Connecticut River

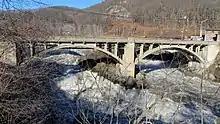
Great Falls (Bellows Falls) at high flow under the Vilas Bridge, taken from the end of Bridge St on the Vermont side, looking upriver

Starting about 1865, the river was used for massive logging drives from Third Connecticut Lake to initially water powered sawmills near Enfield Falls. Trees cut adjacent to tributary streams including Perry Stream and Indian Stream in Pittsburg, New Hampshire, Halls Stream on the Quebec–New Hampshire border, Simms Stream, the Mohawk River, and the Nulhegan River basin in Essex County, Vermont, would be flushed into the main river by the release of water impounded behind splash dams. Several log drivers died trying to move logs through Perry Falls in Pittsburg. Teams of men would wait at Canaan, Vermont, to protect the bridges from log jams. Men guided logs through a drop along the length of Fifteen-Mile Falls (now submerged under Moore and Comerford reservoirs), and through Logan's Rips at Fitzdale, Mulligan's Lower Pitch, and Seven Islands. The White River from Vermont and Ammonoosuc River from New Hampshire brought more logs into the Connecticut. A log boom was built between Wells River, Vermont, and Woodsville, New Hampshire, to hold the logs briefly and release them gradually to avoid jams in the Ox Bow. Men detailed to this work utilized Woodsville's saloons and red-light district. Some of the logs were destined for mills in Wilder and Bellows Falls, Vermont, while others were sluiced over the Bellows Falls dam. North Walpole, New Hampshire, contained twelve to eighteen saloons, patronized by the log drivers. Mount Tom was the landmark the log drivers used to gauge the distance to the final mills near Holyoke, Massachusetts. These spring drives were stopped after 1915, when pleasure boat owners complained about the hazards to navigation. The final drive included 500 workers controlling 65 million feet of logs. A final pulp drive consisted of 100,000 cords of four-foot logs in 1918. This was to take advantage of the wartime demand.